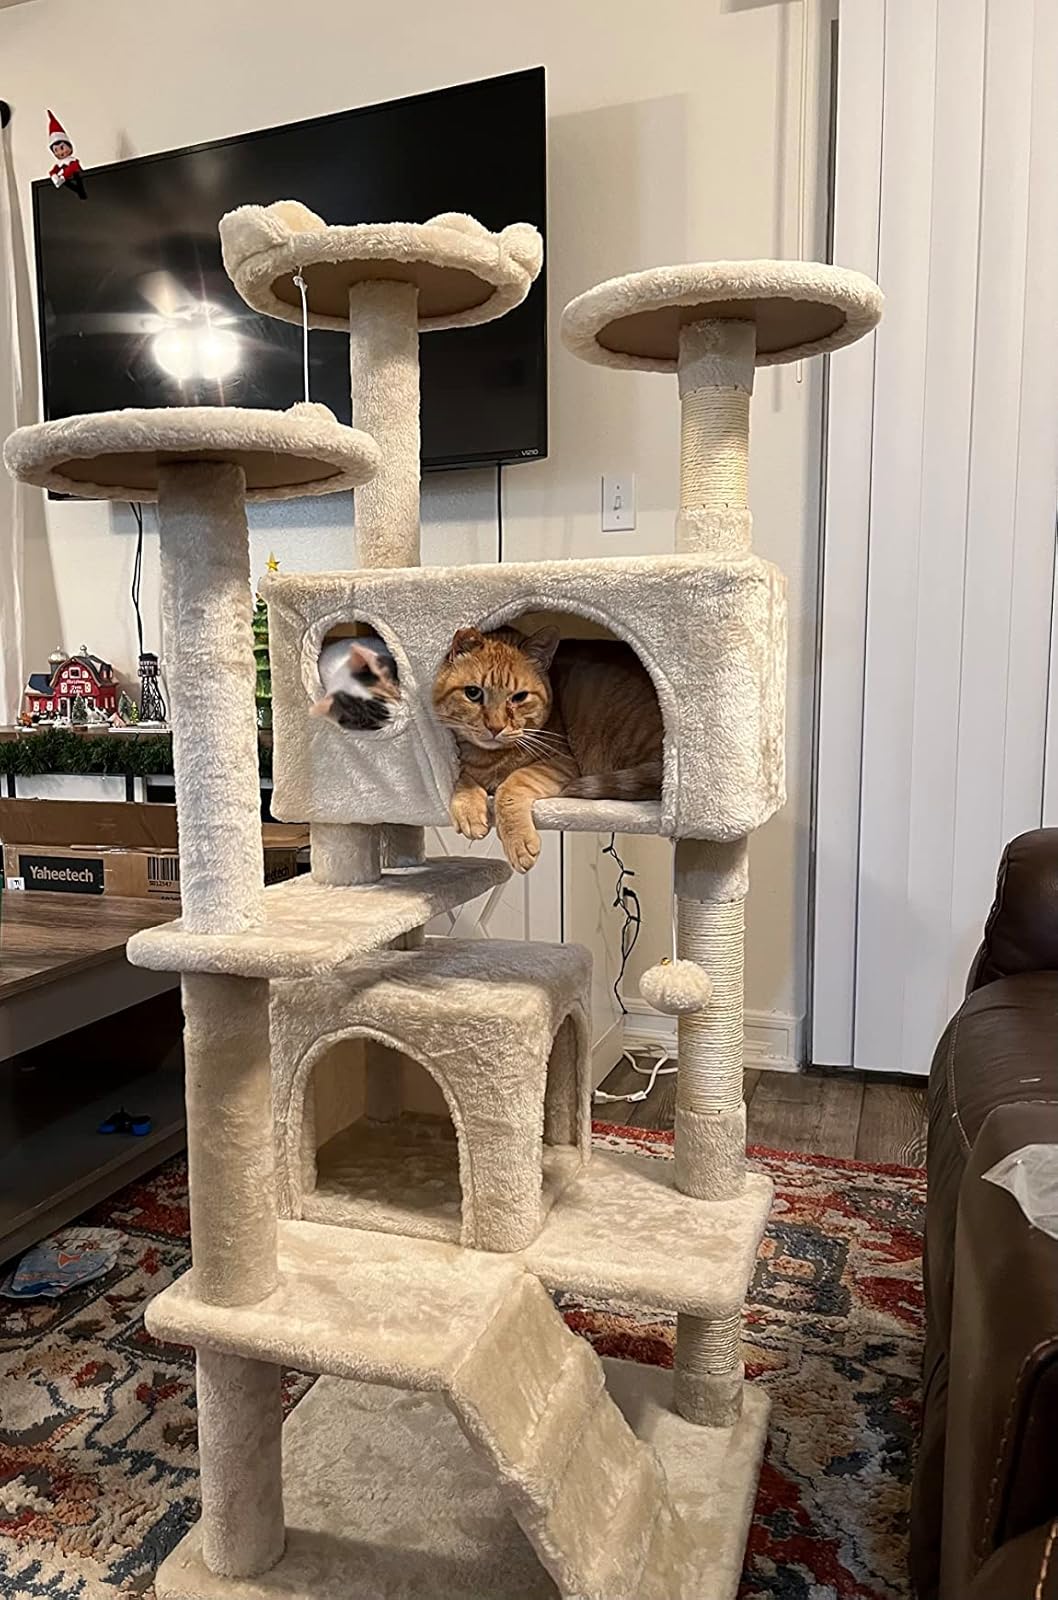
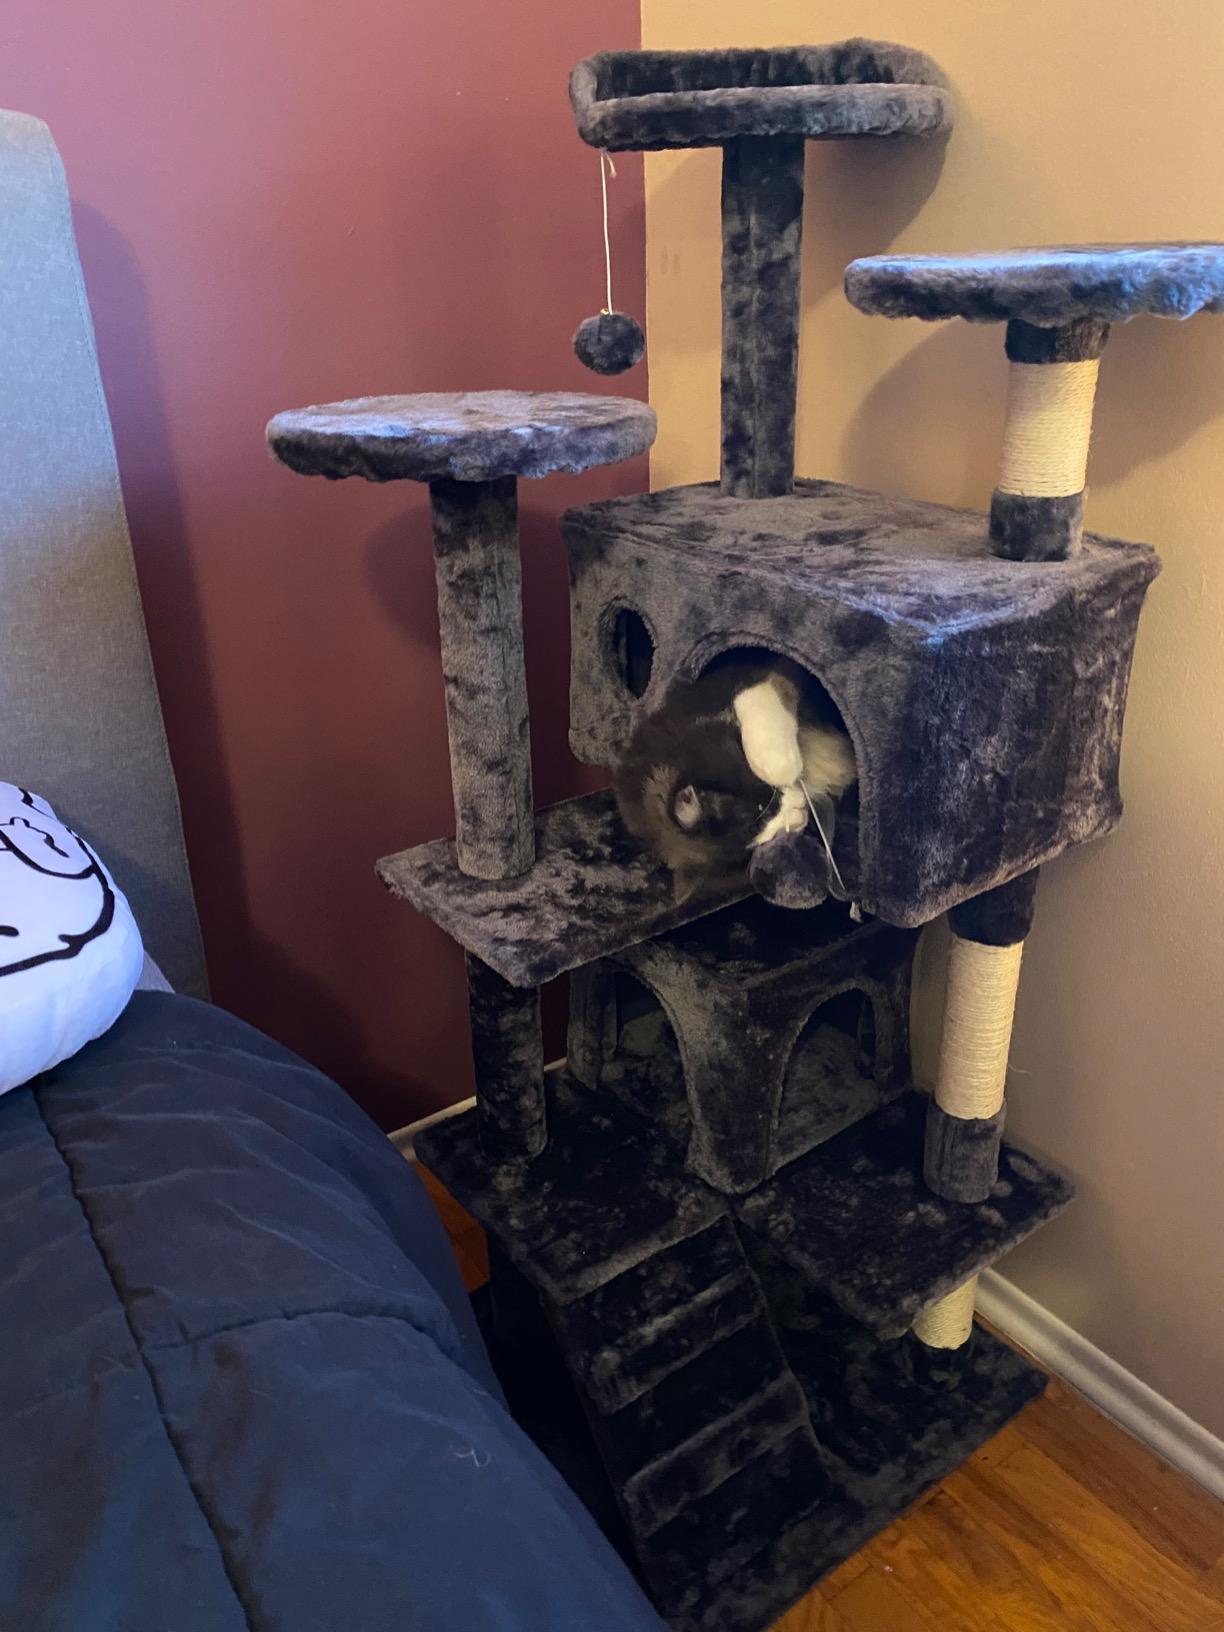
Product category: items_cat tree
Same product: no